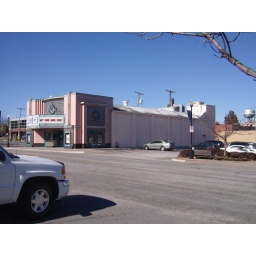
The white truck just HAD to get in the picture!!! s):o\